Great Gable

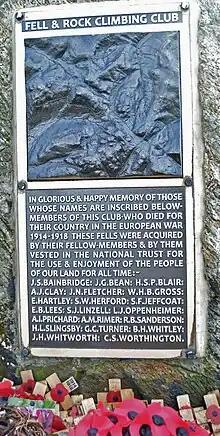
The Fell & Rock Climbing Club 1914–1918 War Memorial on the summit of Great Gable, Cumbria. This is the new plaque affixed in 2013, which removed earlier errors.

The summit of Great Gable is strewn with boulders and the highest point marked by a rock outcrop set with a cairn. There is a plaque set on the summit rock commemorating those members of the Fell & Rock Climbing Club who died in World War I; an annual memorial service is held here on Remembrance Sunday. The club bought of land including Great Gable and donated it to the National Trust in memory of these members, and the plaque was dedicated on Whit Sunday 1924 by Geoffrey Winthrop Young in front of 500 people. The bronze memorial, weighing 70 kg, was removed on 10 July 2013 by 13 soldiers and carried down the hill via a stretcher. A replacement, with spelling errors corrected, was installed by Royal Engineers in October 2013.